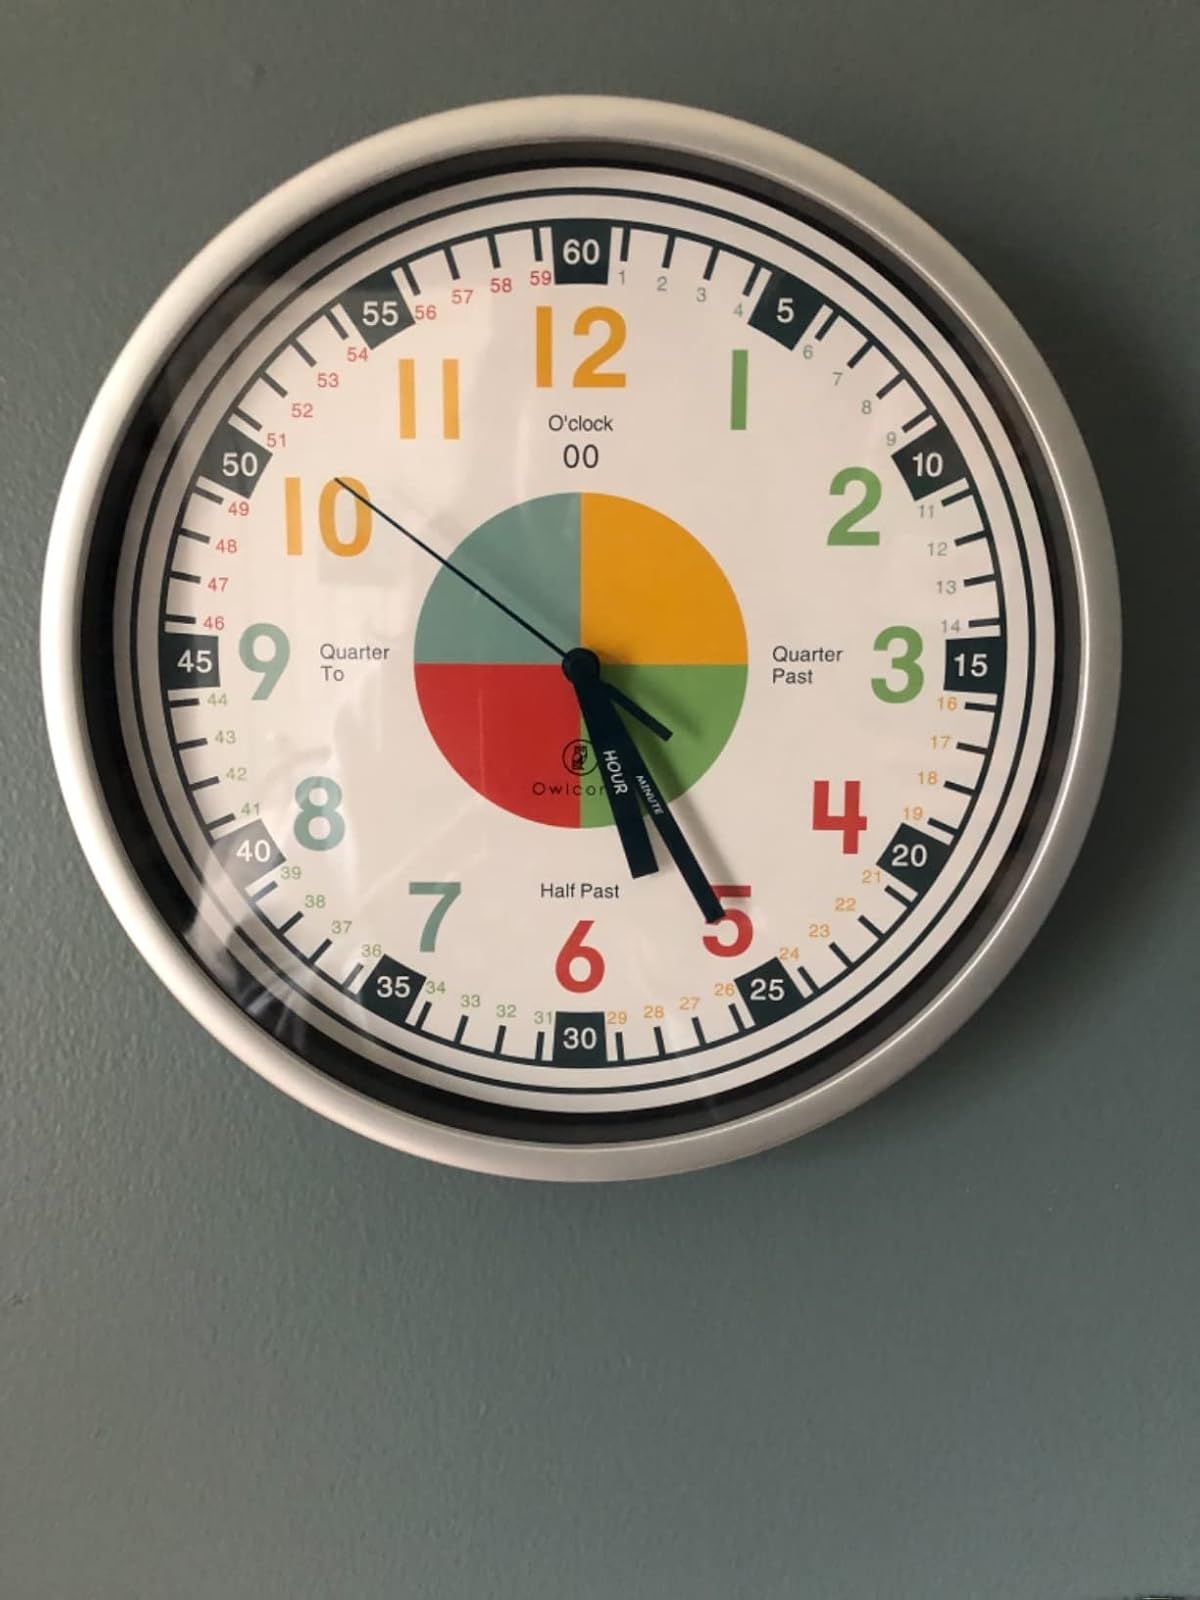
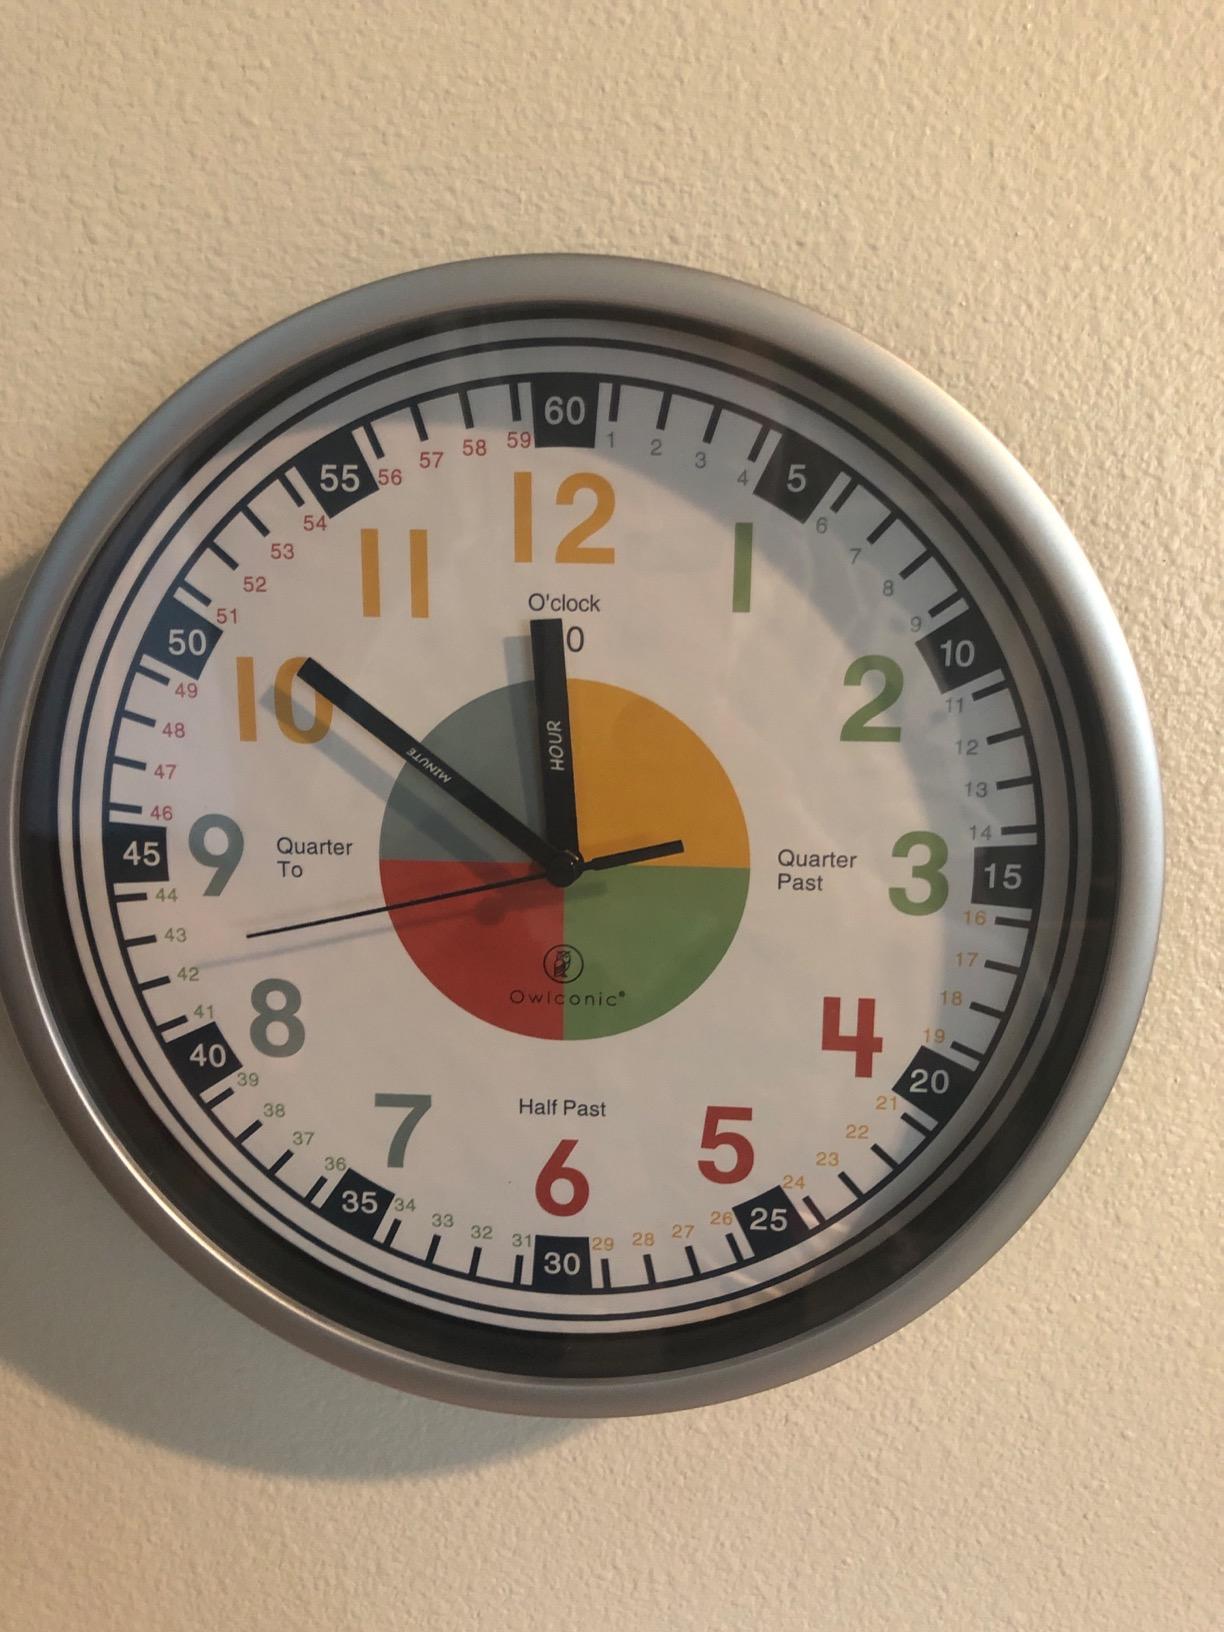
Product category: clock
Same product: yes